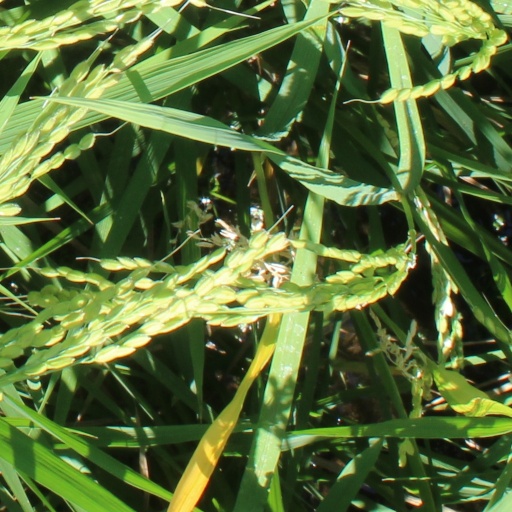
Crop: rice